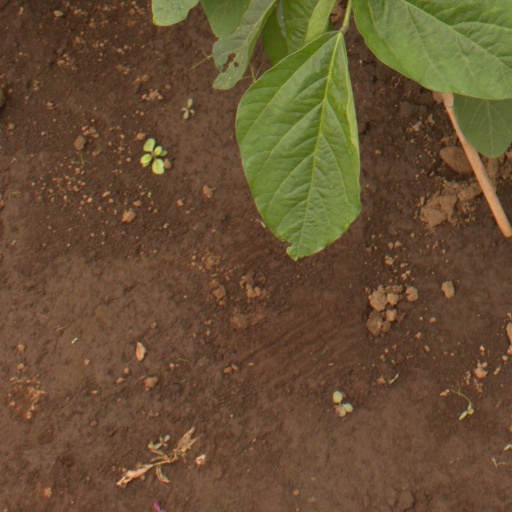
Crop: soybean